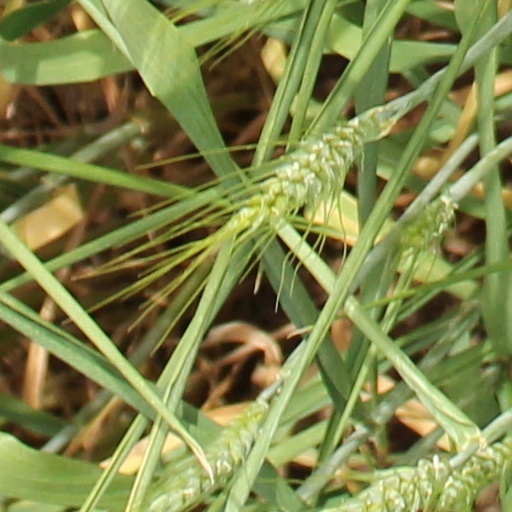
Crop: wheat